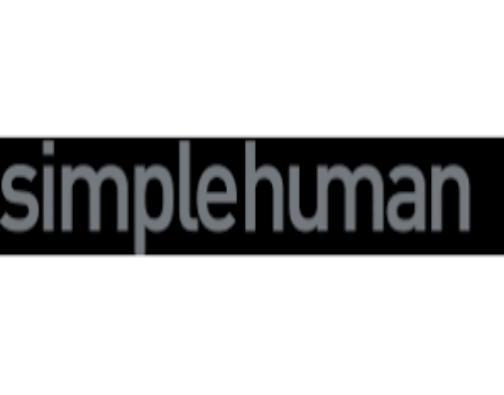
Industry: Necessities